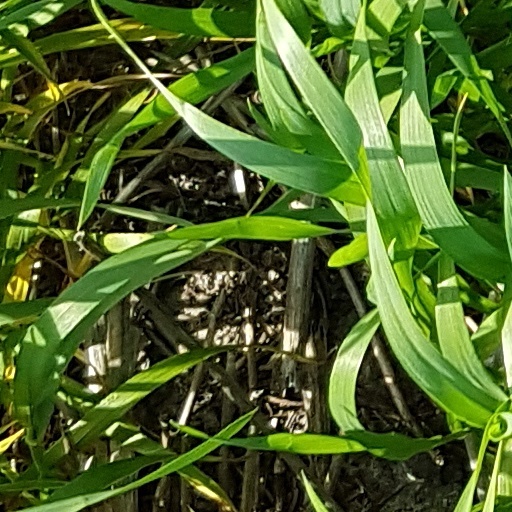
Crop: wheat